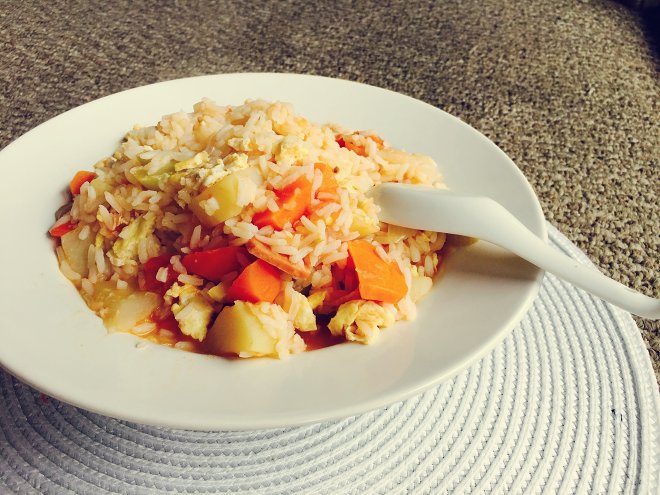
Label: trash